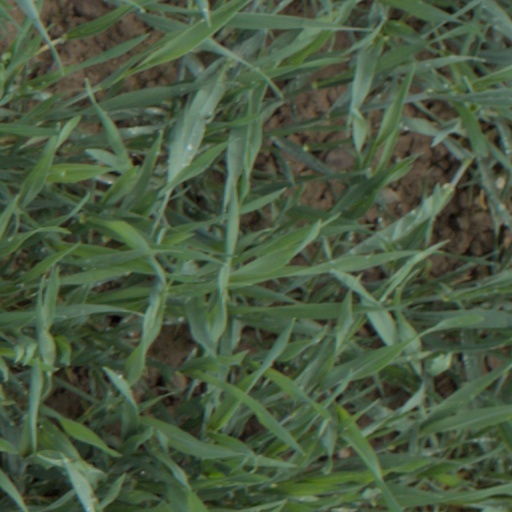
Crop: wheat